Templemore

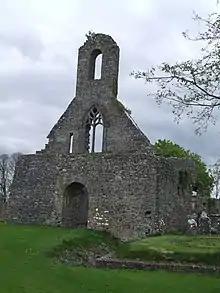

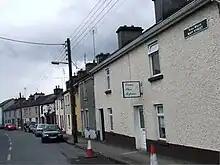
Mary Street

With the Anglo-Norman invasion of Ireland in 1169, a powerful Norman family – the Butlers – became the new overlords. Early in the 14th century, they were raised to the Earldom of Ormond and held palatine rights in County Tipperary.